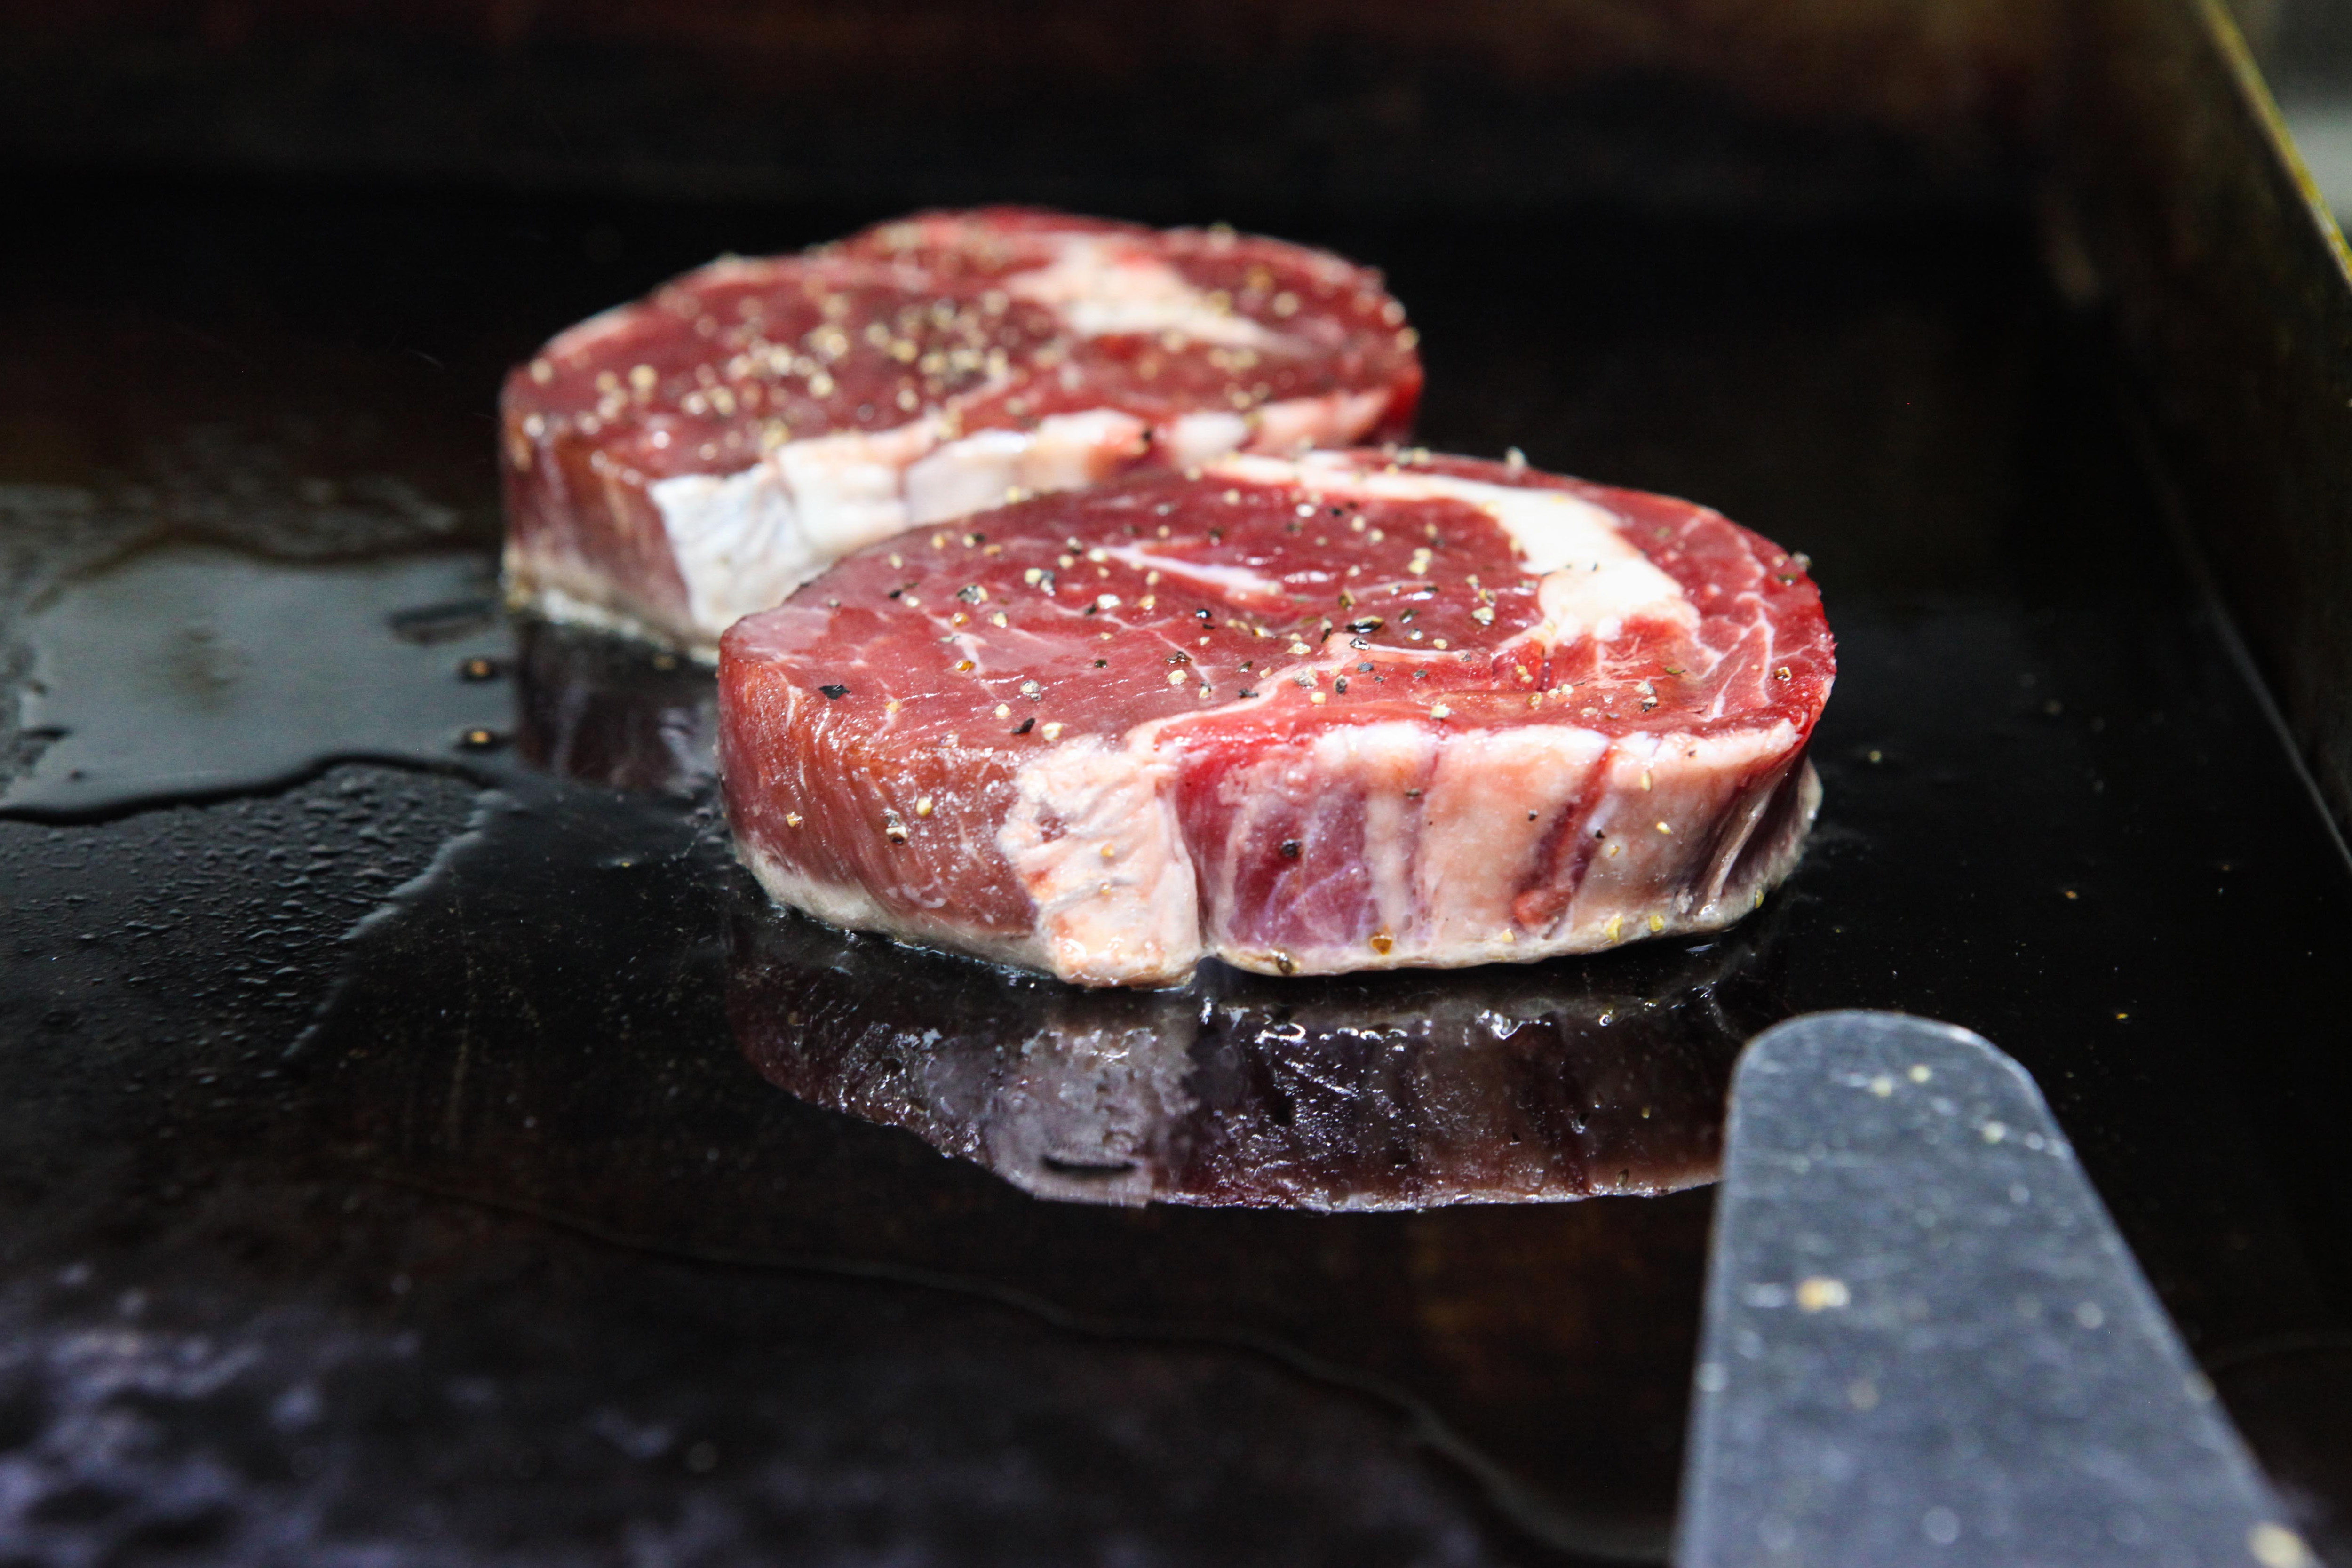
food, kobe beef, red meat, animal fat, dish, rib eye steak, cuisine, beef tenderloin, meat, sirloin steak, steak, veal, flesh, beef, flat iron steak, ingredient, matsusaka beef, salt cured meat, venison, pork chop, Delmonico steak, meat chop, pork steak, yakiniku, Rump cover, pork, churrasco food, horumonyaki, grilling, short ribs, charcuterie, horse meat, pork loin, back bacon, Guanciale, kassler, pork belly, lamb and mutton, roast beef, goat meat